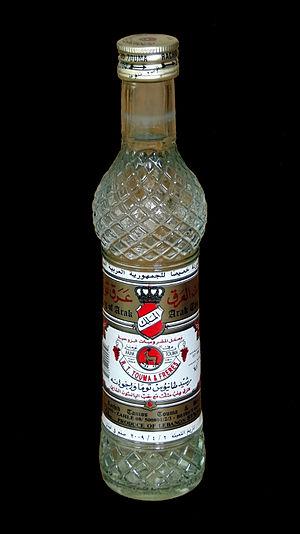
Bouteille d'Arak Touma du Liban
L'arak, arac ou arack est une eau-de-vie de vin traditionnellement consommée et produite uniquement dans le Croissant fertile. Apprécié au Liban, en Syrie, en Jordanie et en Israël, il en est le spiritueux traditionnel, un véritable emblème de l'art gastronomique. En raison des prescriptions islamiques interdisant la consommation d'alcool, le Liban, la Syrie, la Jordanie et Israël sont les seuls endroits du Proche-Orient où sa distillation et sa consommation sont courantes.